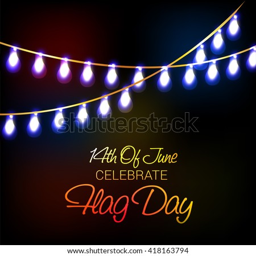
vector illustration of a background for holiday .